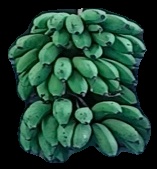
Variety: rasbale
Grade: grade2